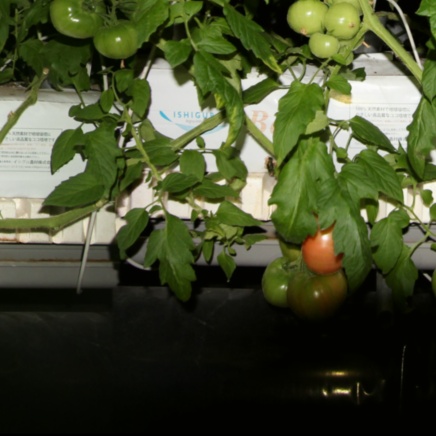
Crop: tomato